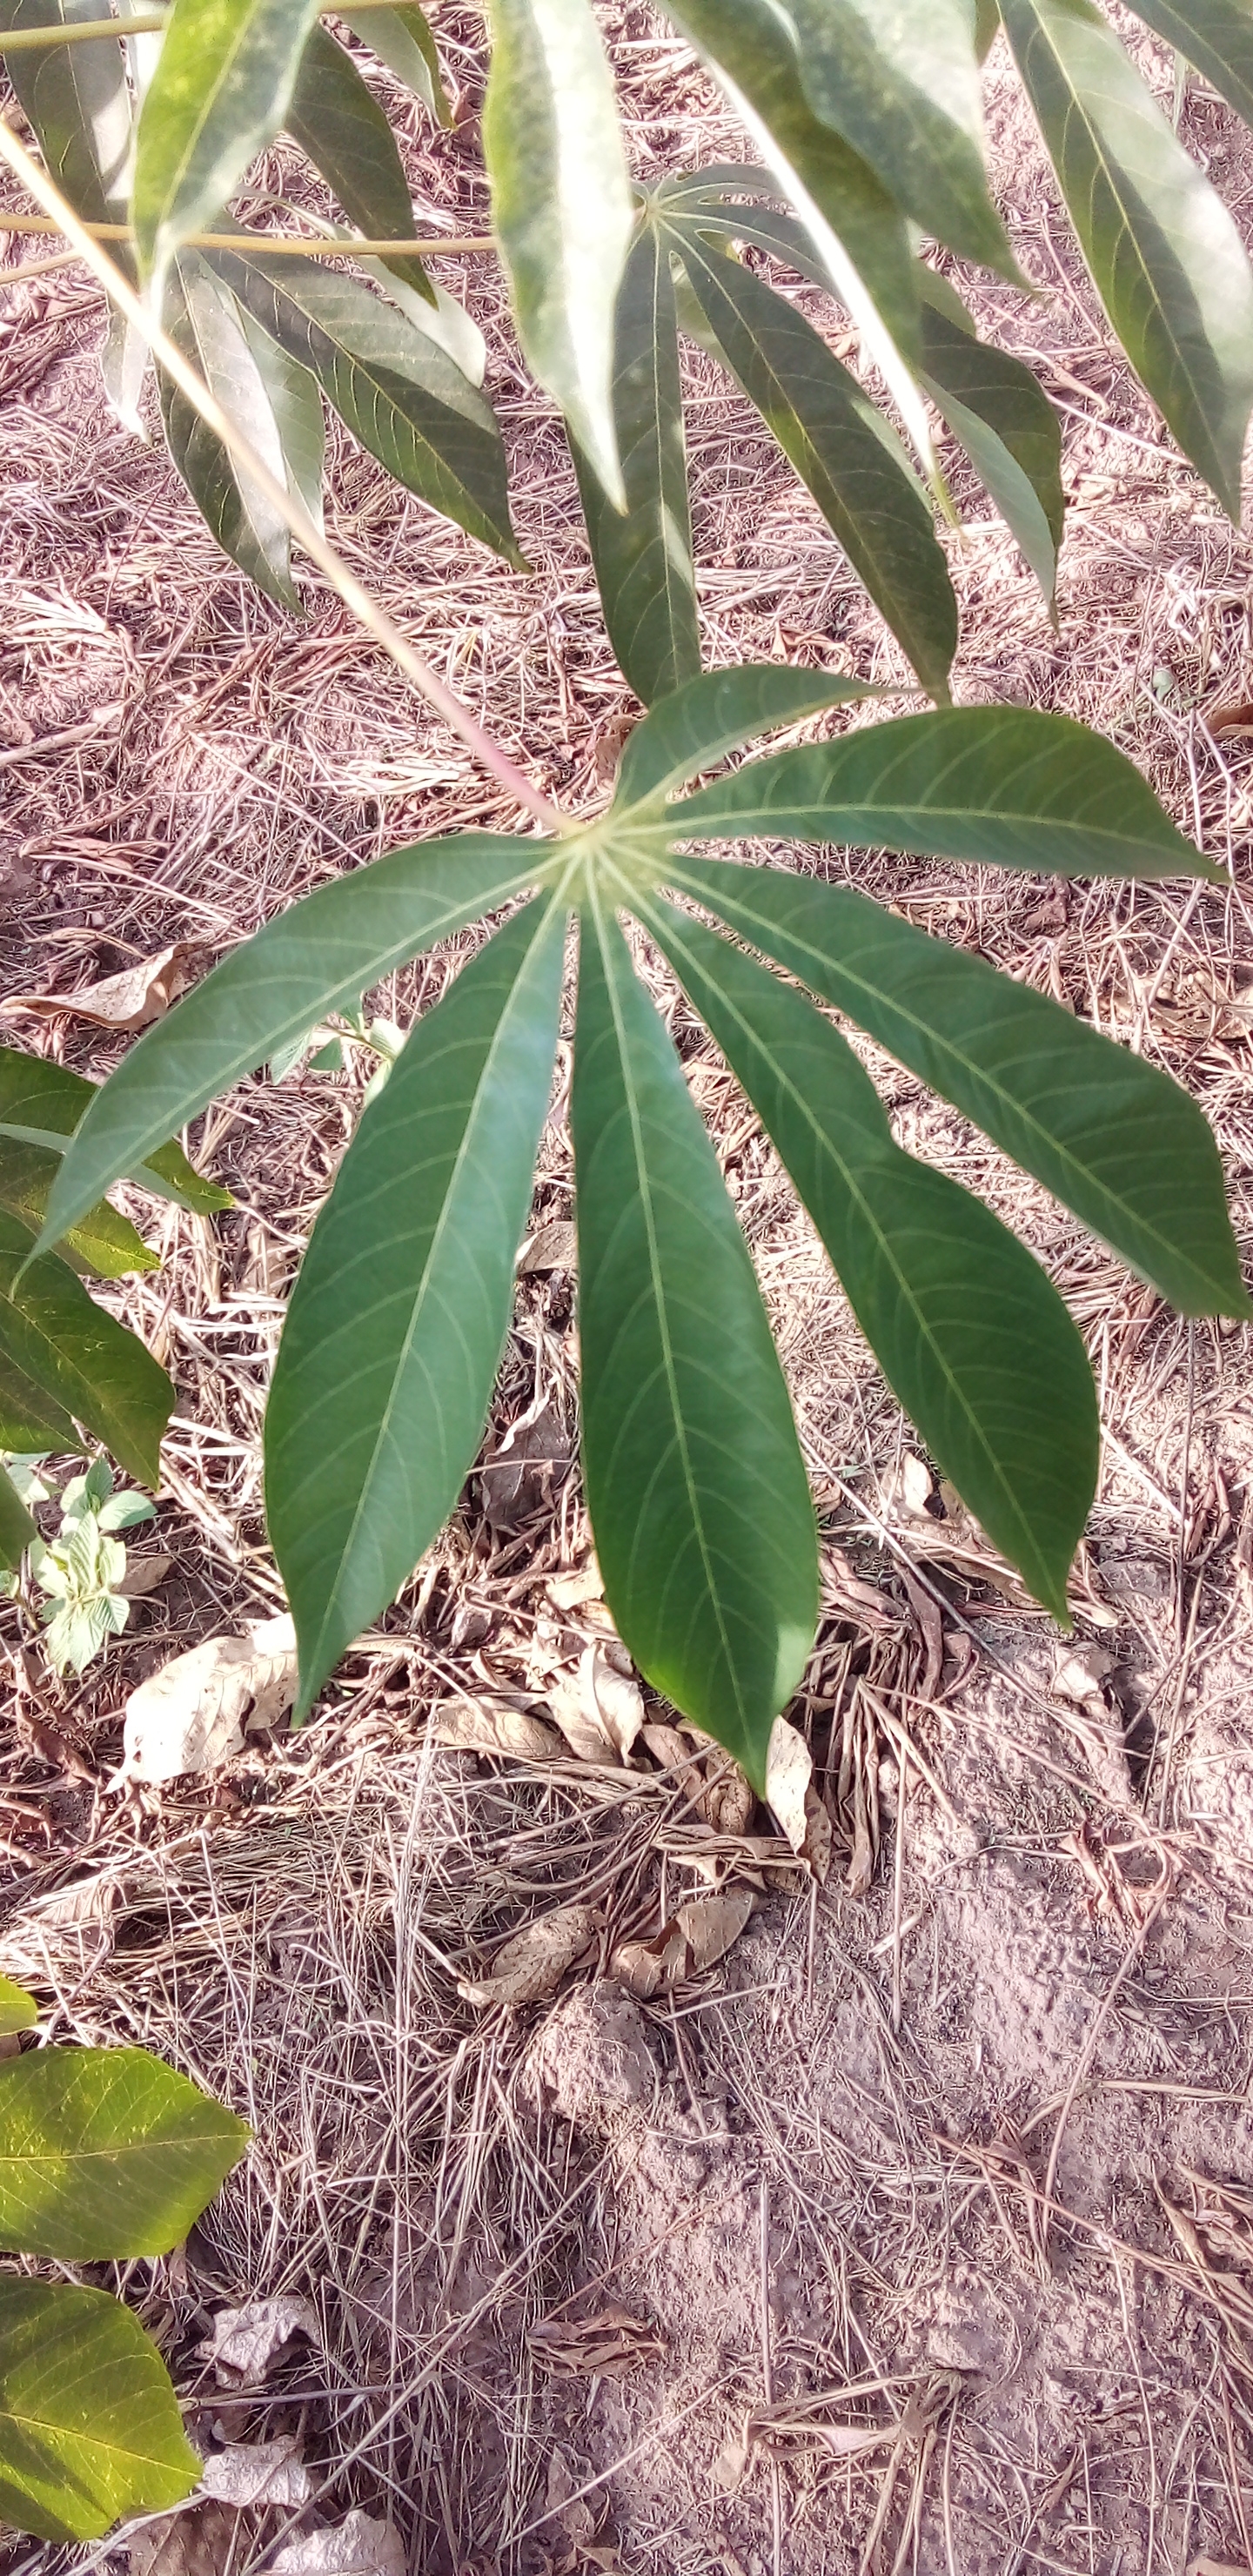
Label: healthy